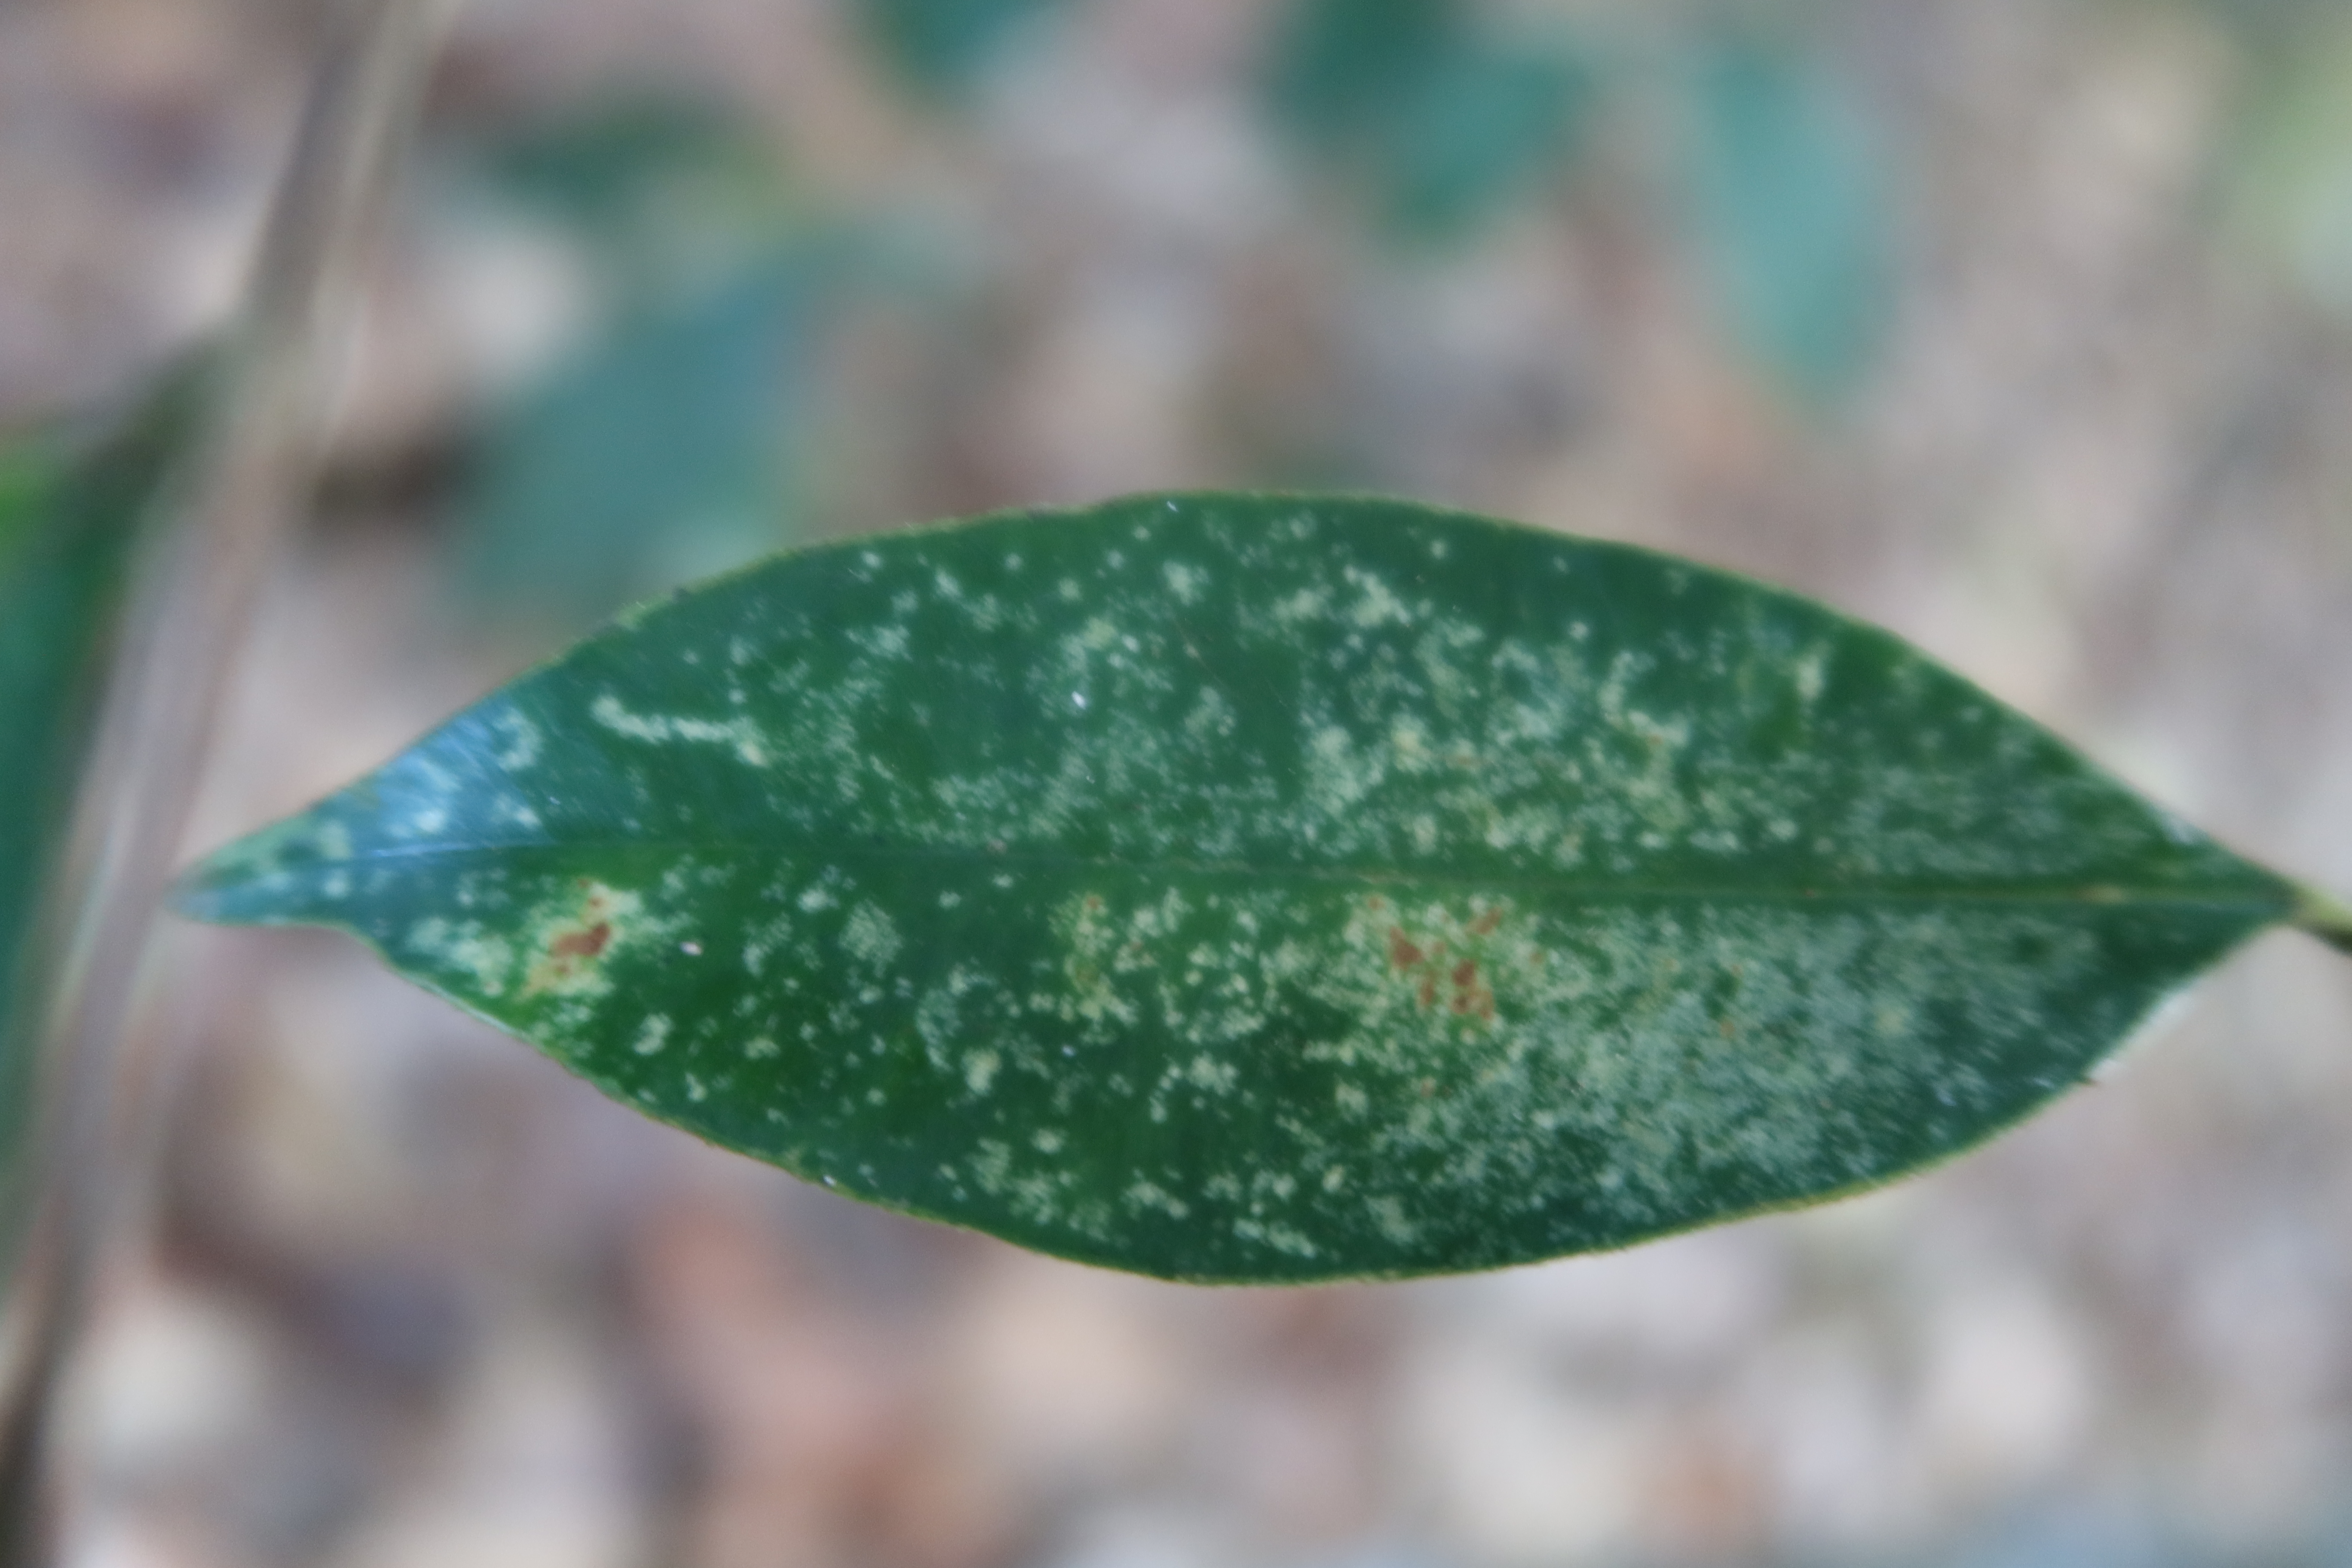
Label: Brown spots